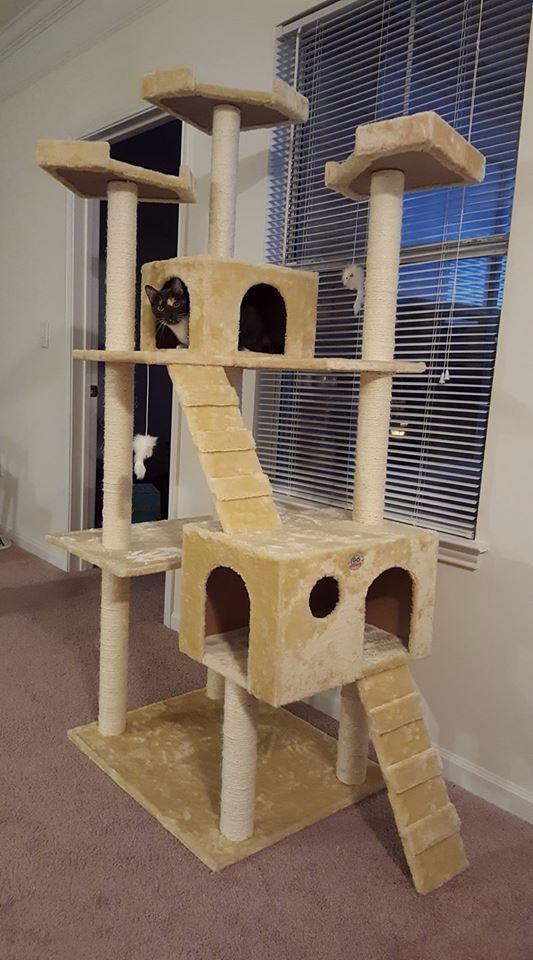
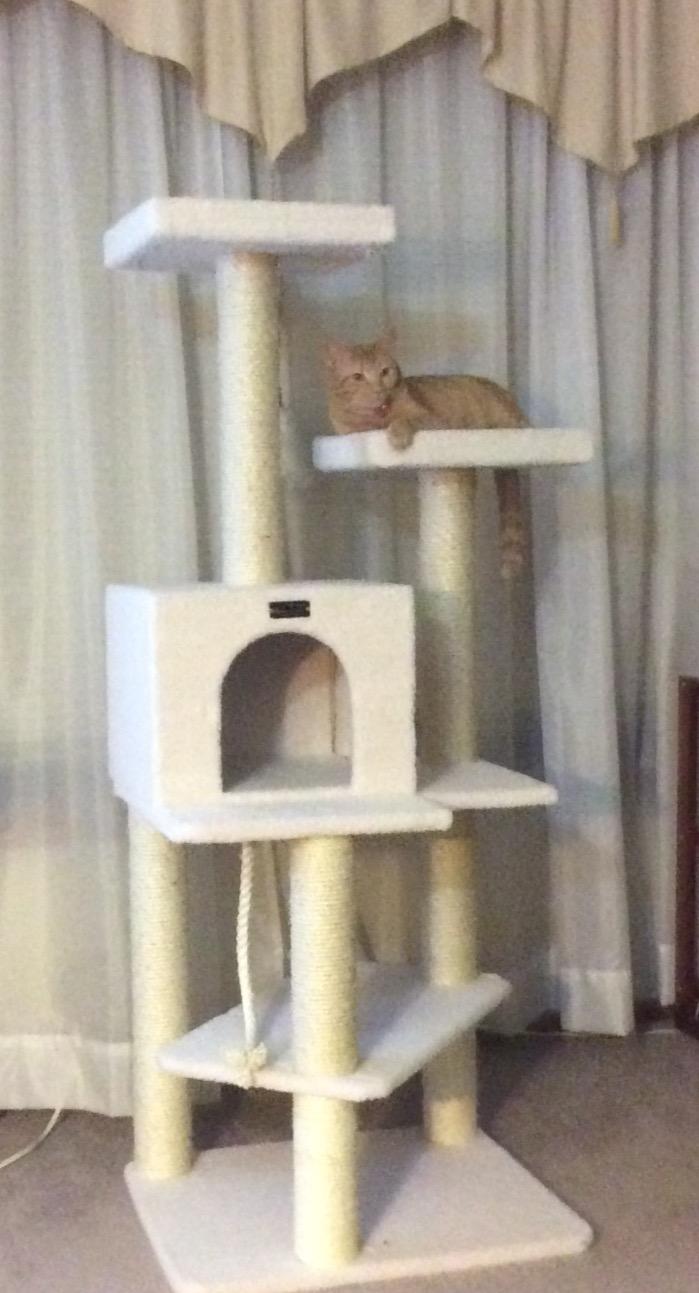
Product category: items_cat tree
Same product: no